Chris Totten

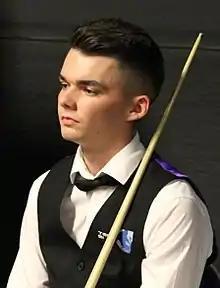
Paul Hunter Classic 2017

Chris Totten (born 5 December 1998 in Wishaw, Lanarkshire) is a Scottish professional snooker player. He is a former EBSA European Snooker Champion.